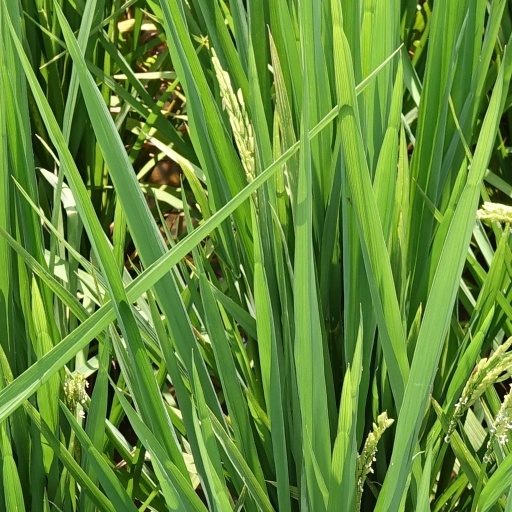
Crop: rice